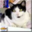
Label: cat